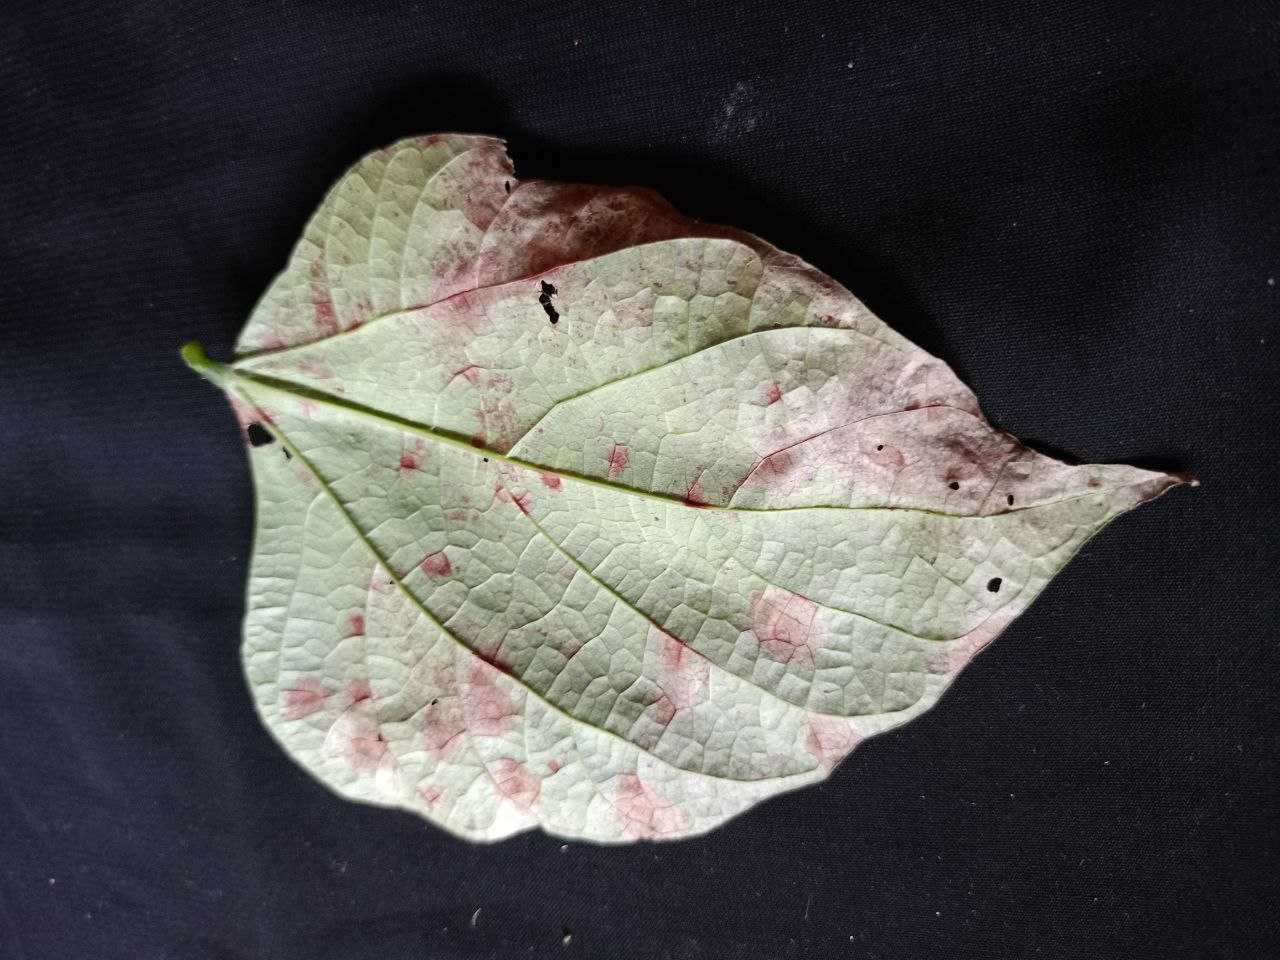
Crop: bean
Leaf condition: Blight